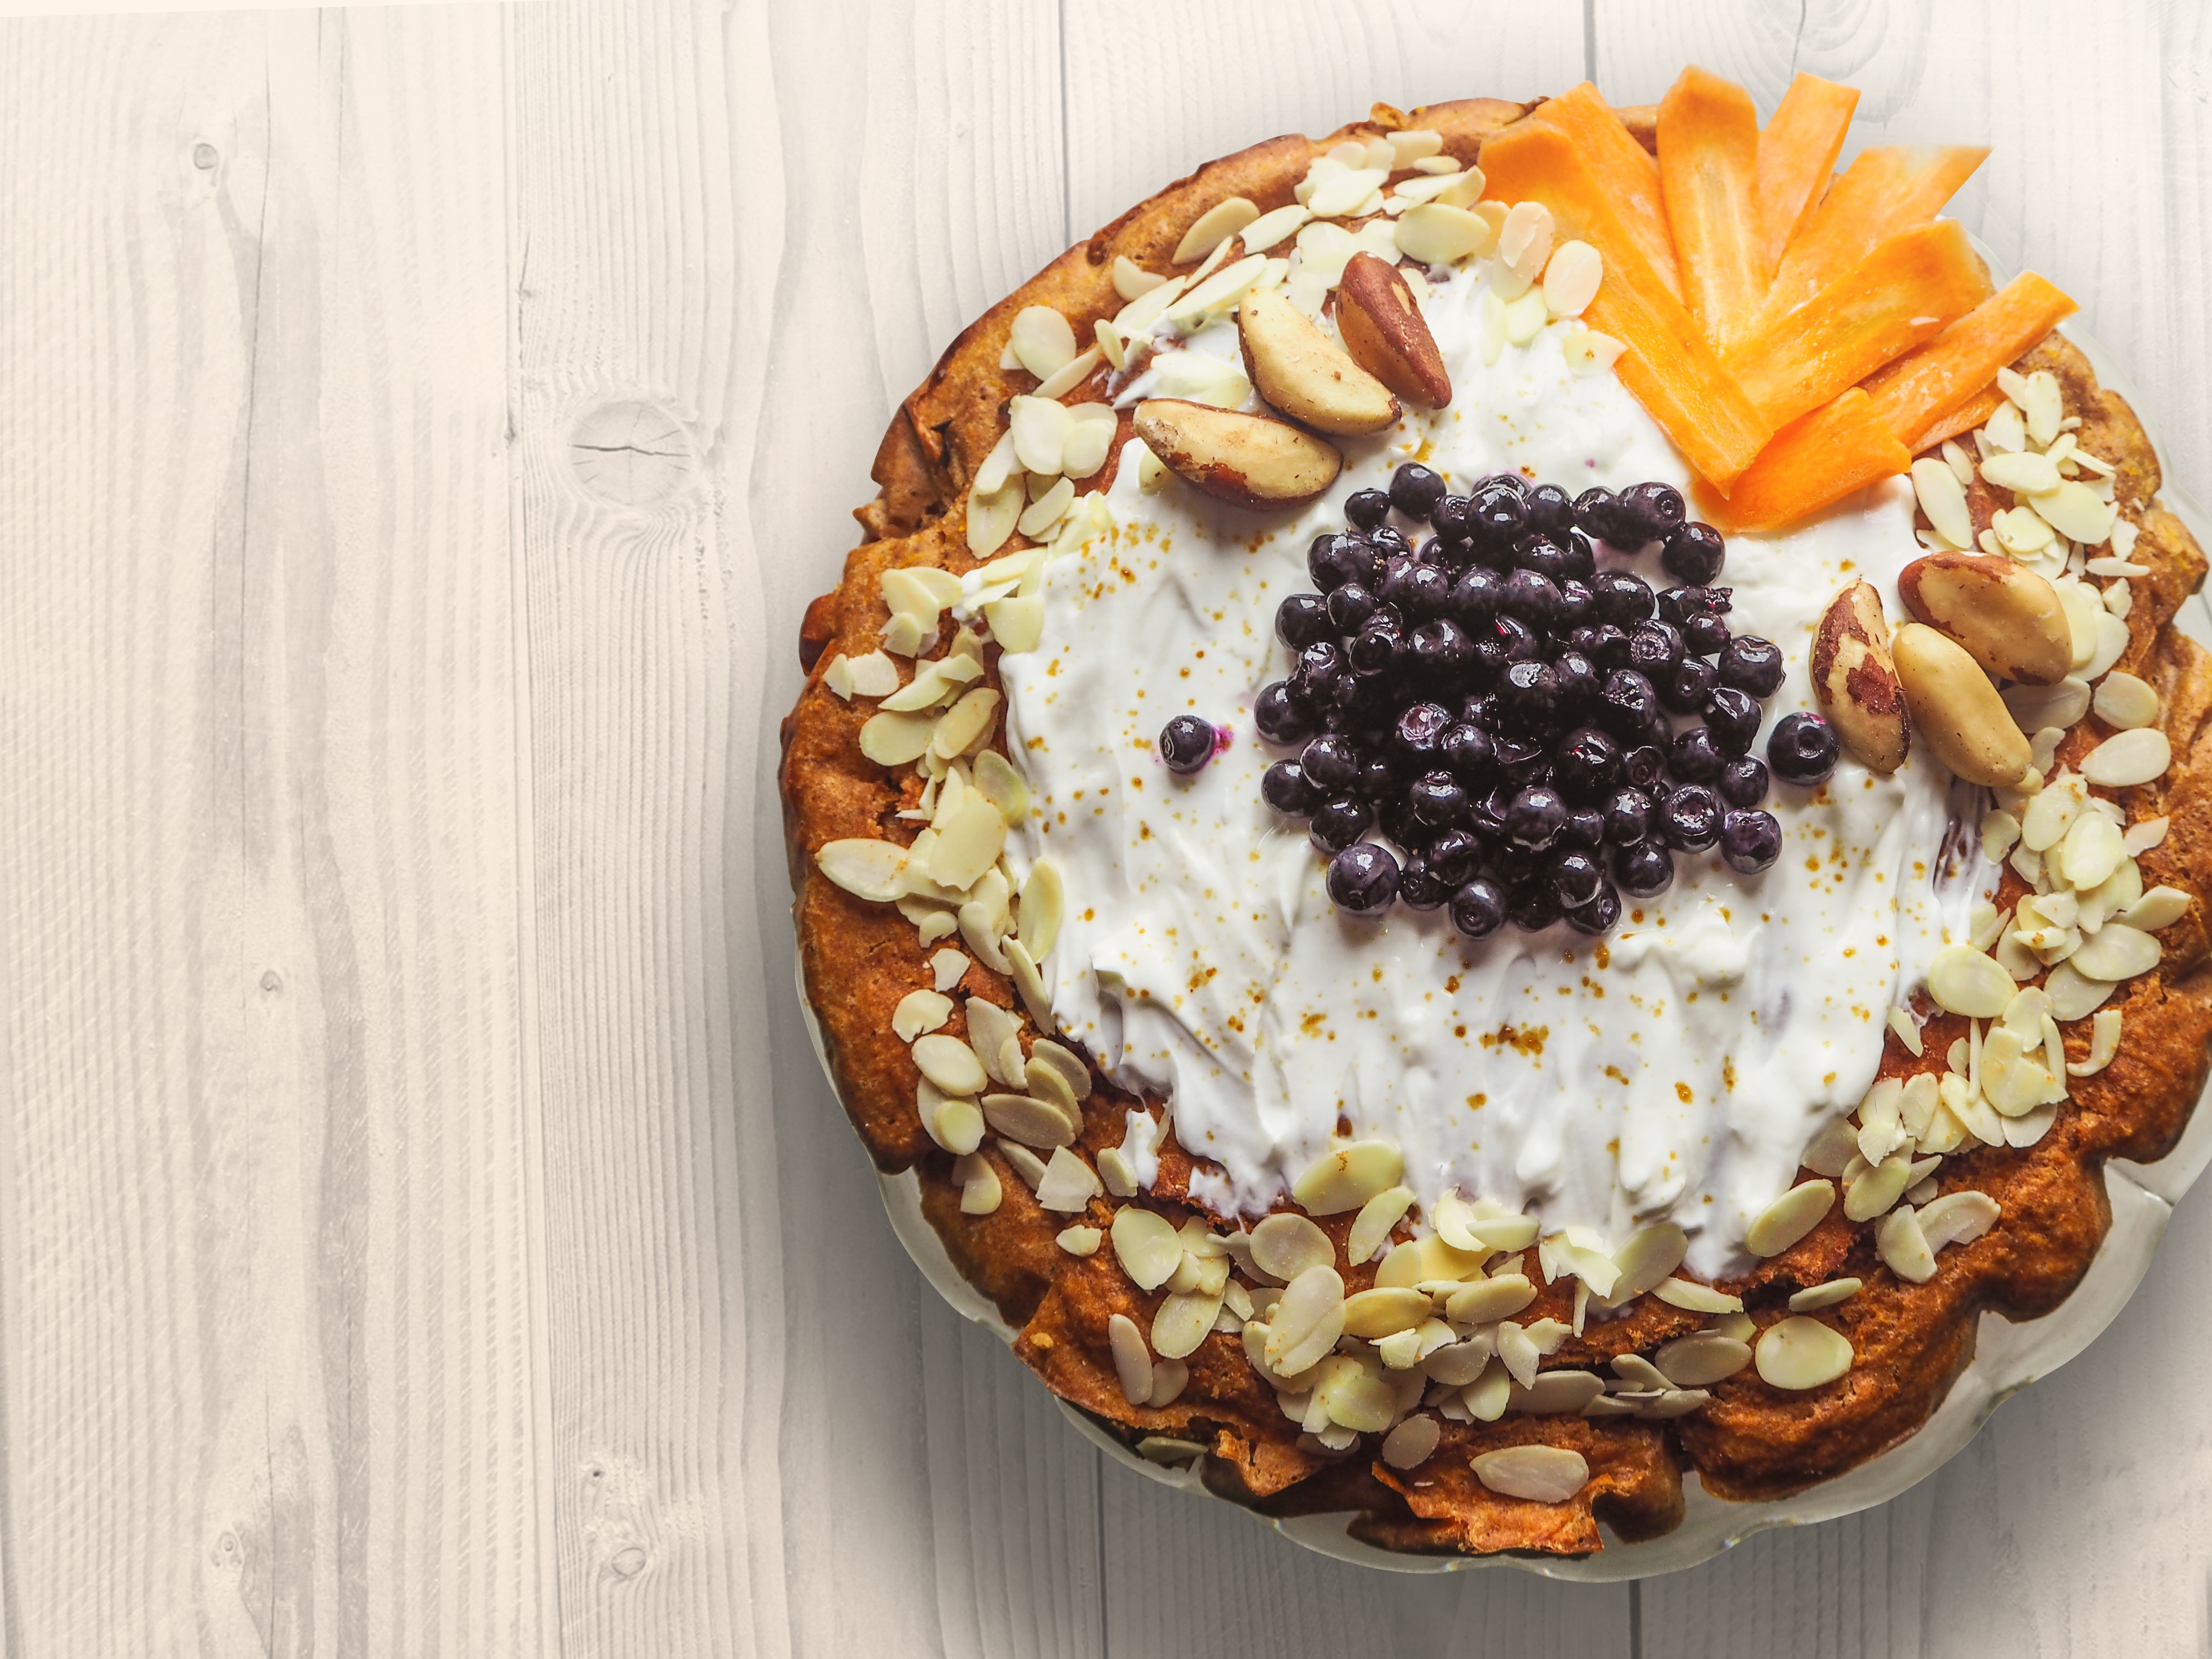
fruit, sweet, dish, meal, food, produce, breakfast, baking, dessert, cuisine, delicious, cake, homemade, pie, pastry, cook, close up, coconut, wooden table, nuts, garnish, fruits, vegetarian food, foodporn, baked goods, muesli, torte, epicure